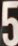
Number: 5